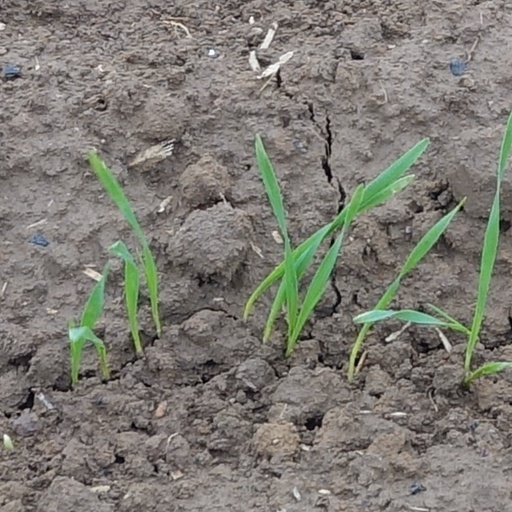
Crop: wheat